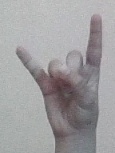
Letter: la